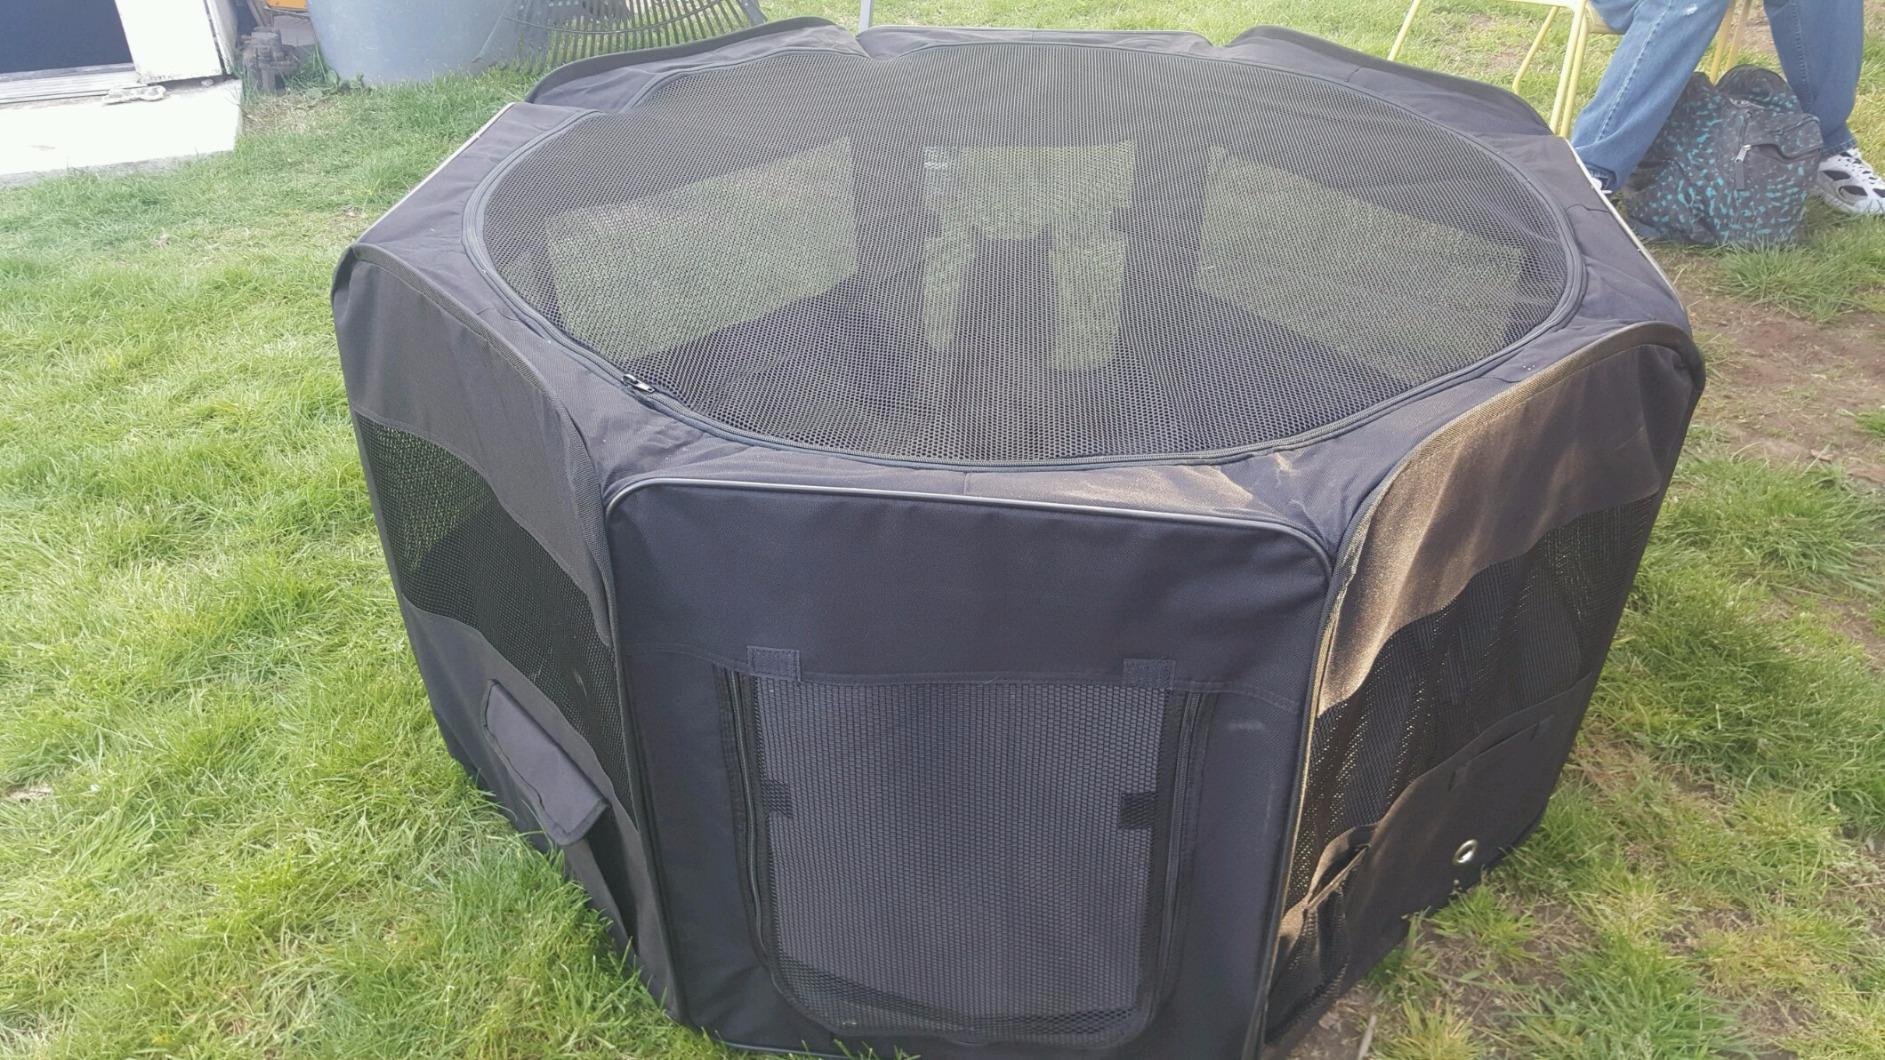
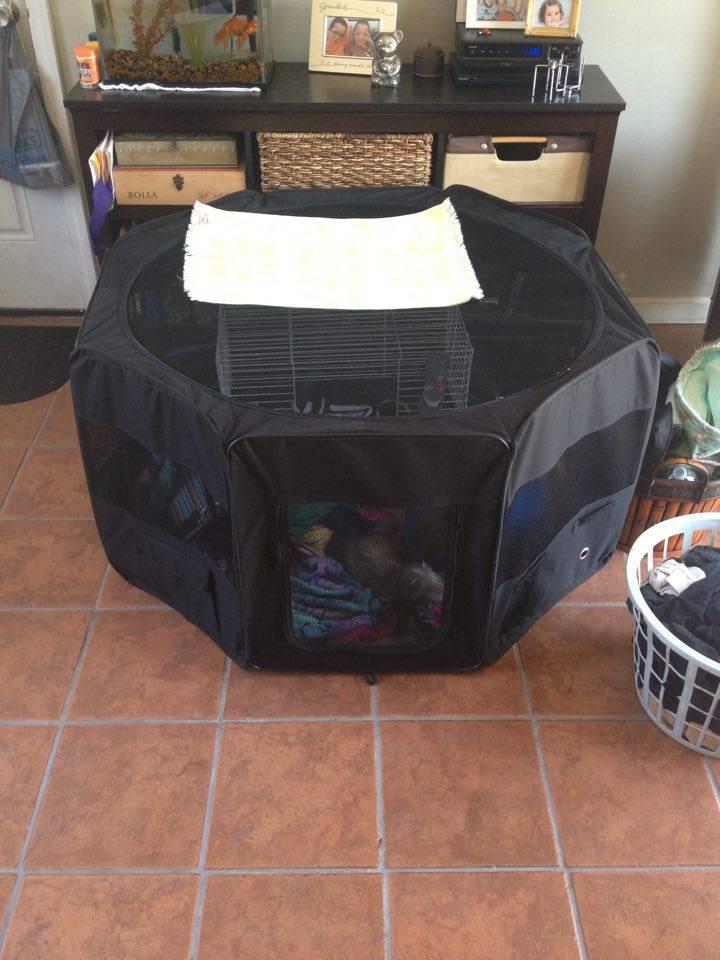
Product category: items_kennel
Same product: yes